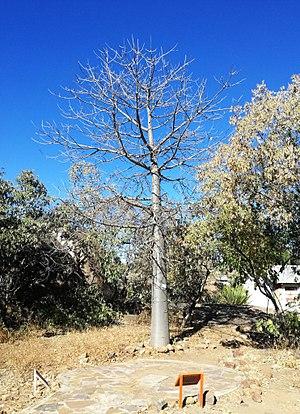
Le Baobab africain est la plus connue des huit espèces de baobabs. C'est un arbre africain à caudex du genre Adansonia et de la famille des Bombacacées, selon la classification classique, ou des Malvacées, selon la classification phylogénétique. Sacré pour plusieurs cultures, c'est aussi un arbre à palabres qu'il est malvenu ou sacrilège de couper. C’est l’arbre typique de l’Afrique tropicale sèche et l’emblème du Sénégal et de la Guinée.